Puch 500

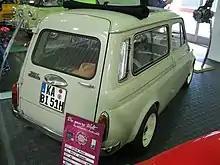
Puch 700 C estate

In 1959 came the first revision. The model "Steyr-Puch 500 D" was provided with the metal roof produced by Fiat (D for "Dach", i.e. "roof" in German), and in addition to that the luxury model 500 DL was equipped with a stronger engine (20 hp/15 kW). 1961 saw the launch of two estate models, 700 C (C for "Combi") and 700 E (E for Economy), both featuring a larger 643 cc engine but with different power ratings. In 1962 the sedan, too, was equipped with the larger engine, leading to the 650 T (T for Thondorf, the location of the manufacturing plant in Graz).